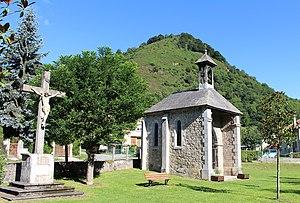
Chapelle Notre-Dame d'Esplantats de Sarrancolin (Hautes-Pyrénées)
La liste des chapelles des Hautes-Pyrénées présente les chapelles situées sur le territoire des communes du département français des Hautes-Pyrénées. Il est fait état des diverses protections dont elles peuvent bénéficier, et notamment les inscriptions et classements au titre des monuments historiques.
Sarrancolin est une commune française située dans le département des Hautes-Pyrénées, en région Occitanie.